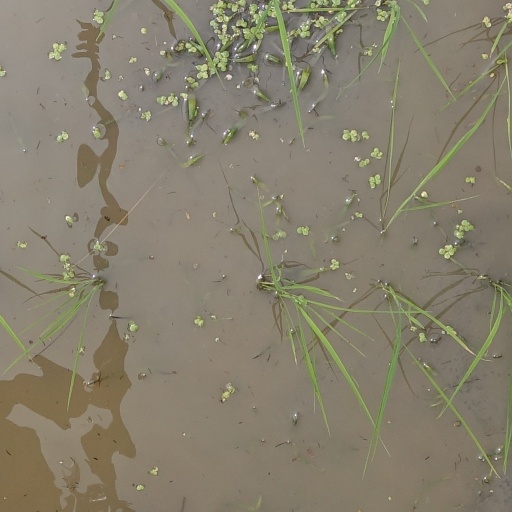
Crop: rice